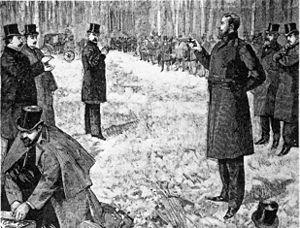
Le duel est en Occident comme en Orient une coutume de combattre par les armes, selon des règles précises, pour trancher un différend entre deux adversaires, l'un demandant à l’autre réparation d’une offense ou d’un tort. En Europe, il est précédé d'un défi, habituellement signifié par un cartel. Le combat se déroule devant des arbitres, appelés aujourd'hui « témoins », qui veillent au respect des règles ainsi que des conventions particulières fixées au préalable. Celles-ci fixent, entre autres choses, éventuellement, le nombre de coups à l'arme blanche ou à feu. Dans un duel de plaisance, c'est-à-dire pour la galerie, elles fixent le nombre de touches. Si elles conviennent d'un combat à mort, on parle de duel à outrance.
Le Berliner Illustrirte Zeitung est un journal illustré hebdomadaire allemand créé en 1892 et disparu en 1945. Publié par Ullstein-Verlag, il tirait à près de deux millions d'exemplaires à la fin des années 1920, et encore à 1,2 million en 1938.